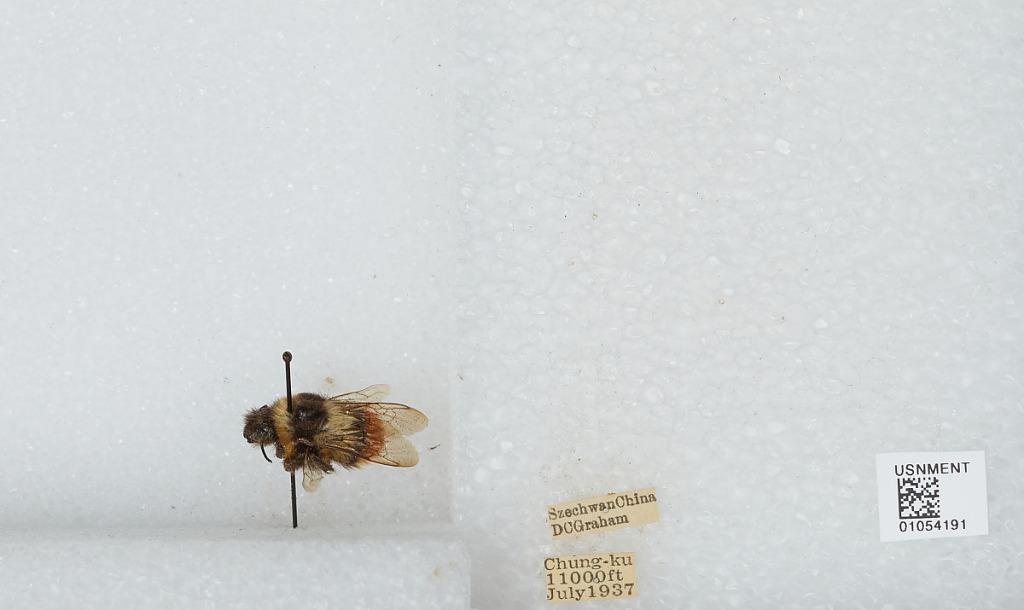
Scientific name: Bombus sp.
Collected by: D. Graham
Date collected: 1937-7-
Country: China
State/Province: Sichuan
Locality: Chung-ku